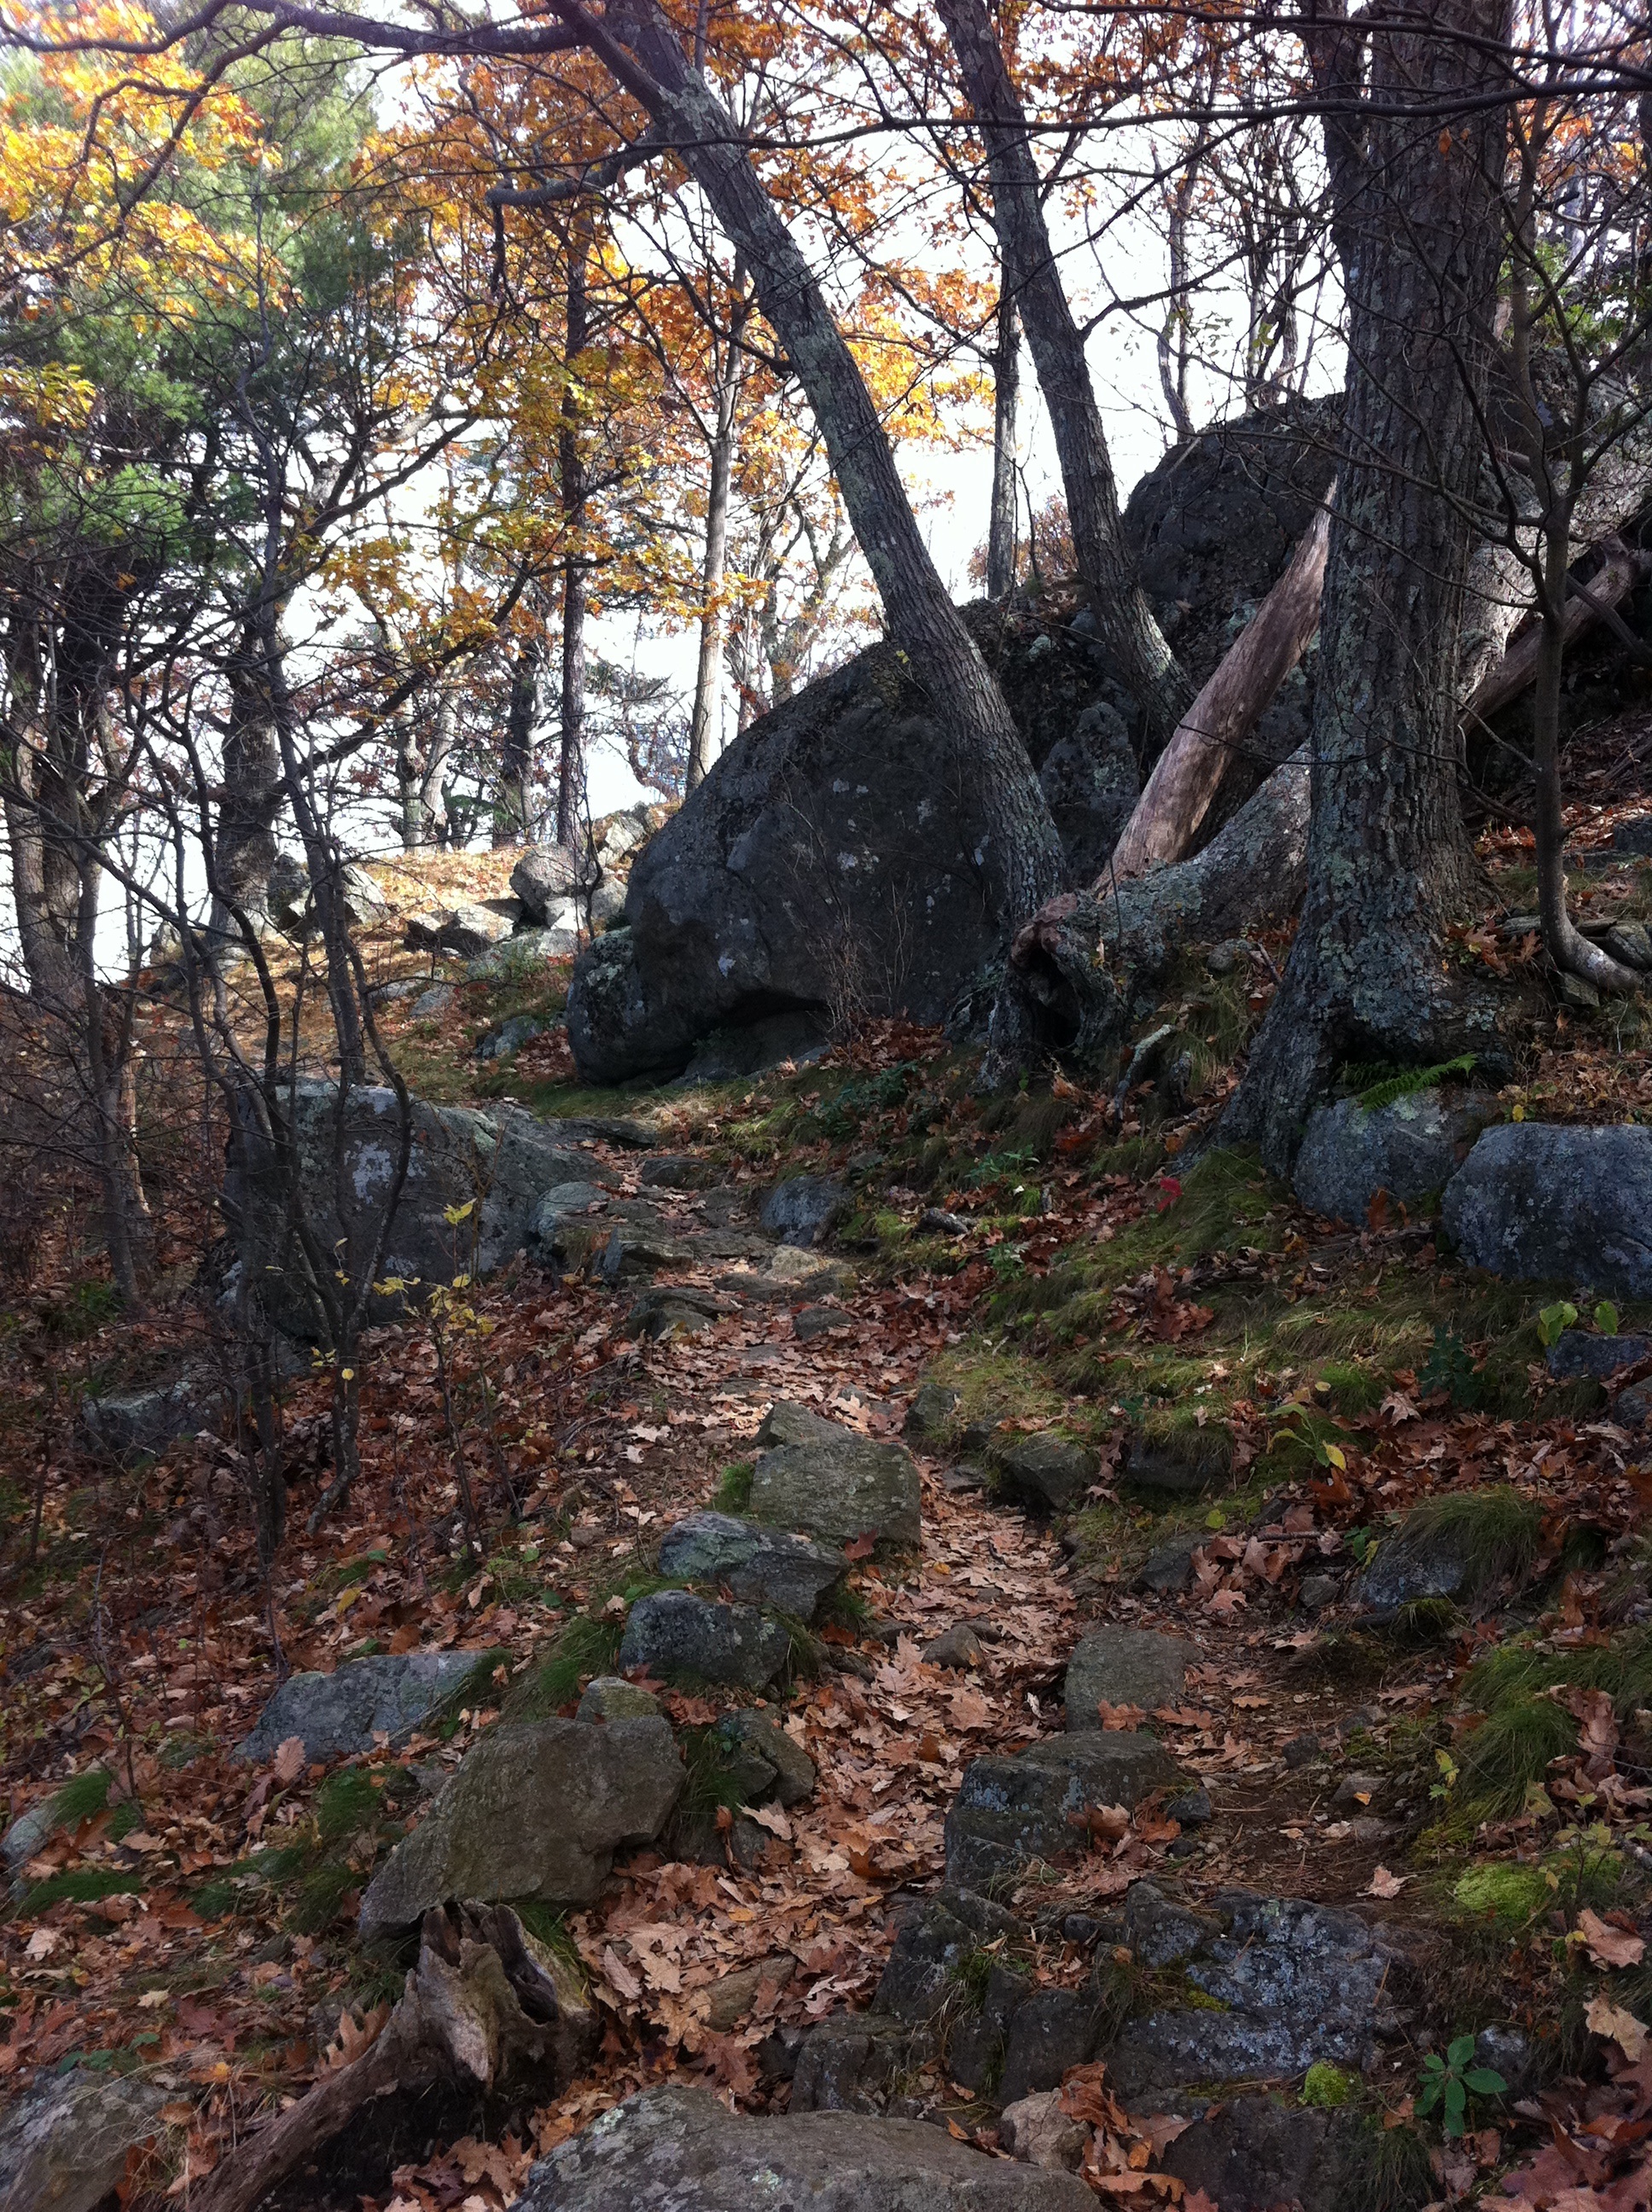
tree, nature, forest, wilderness, walking, plant, hiking, trail, leaf, backpack, stream, autumn, park, healthy, season, outdoors, deciduous, woodland, natural environment, woody plant